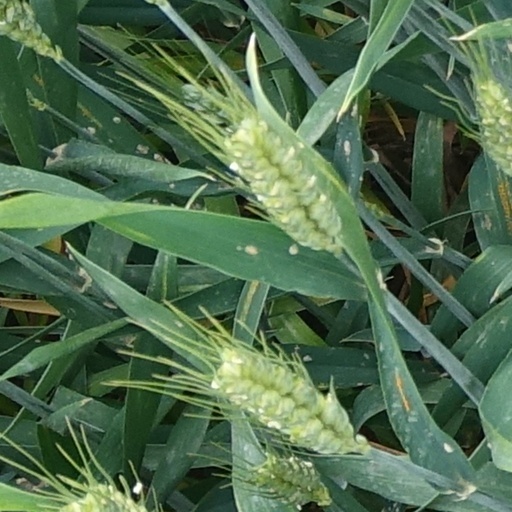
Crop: wheat